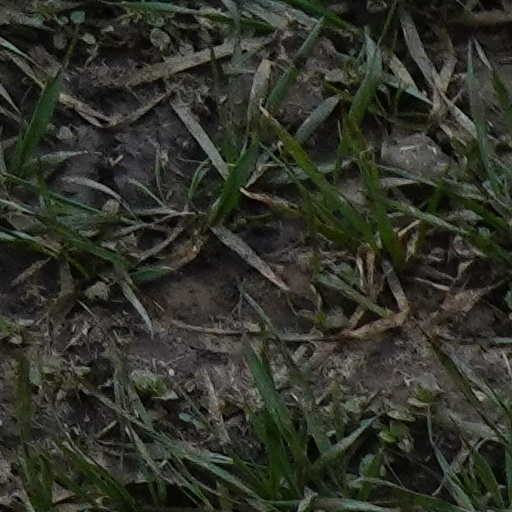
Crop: wheat